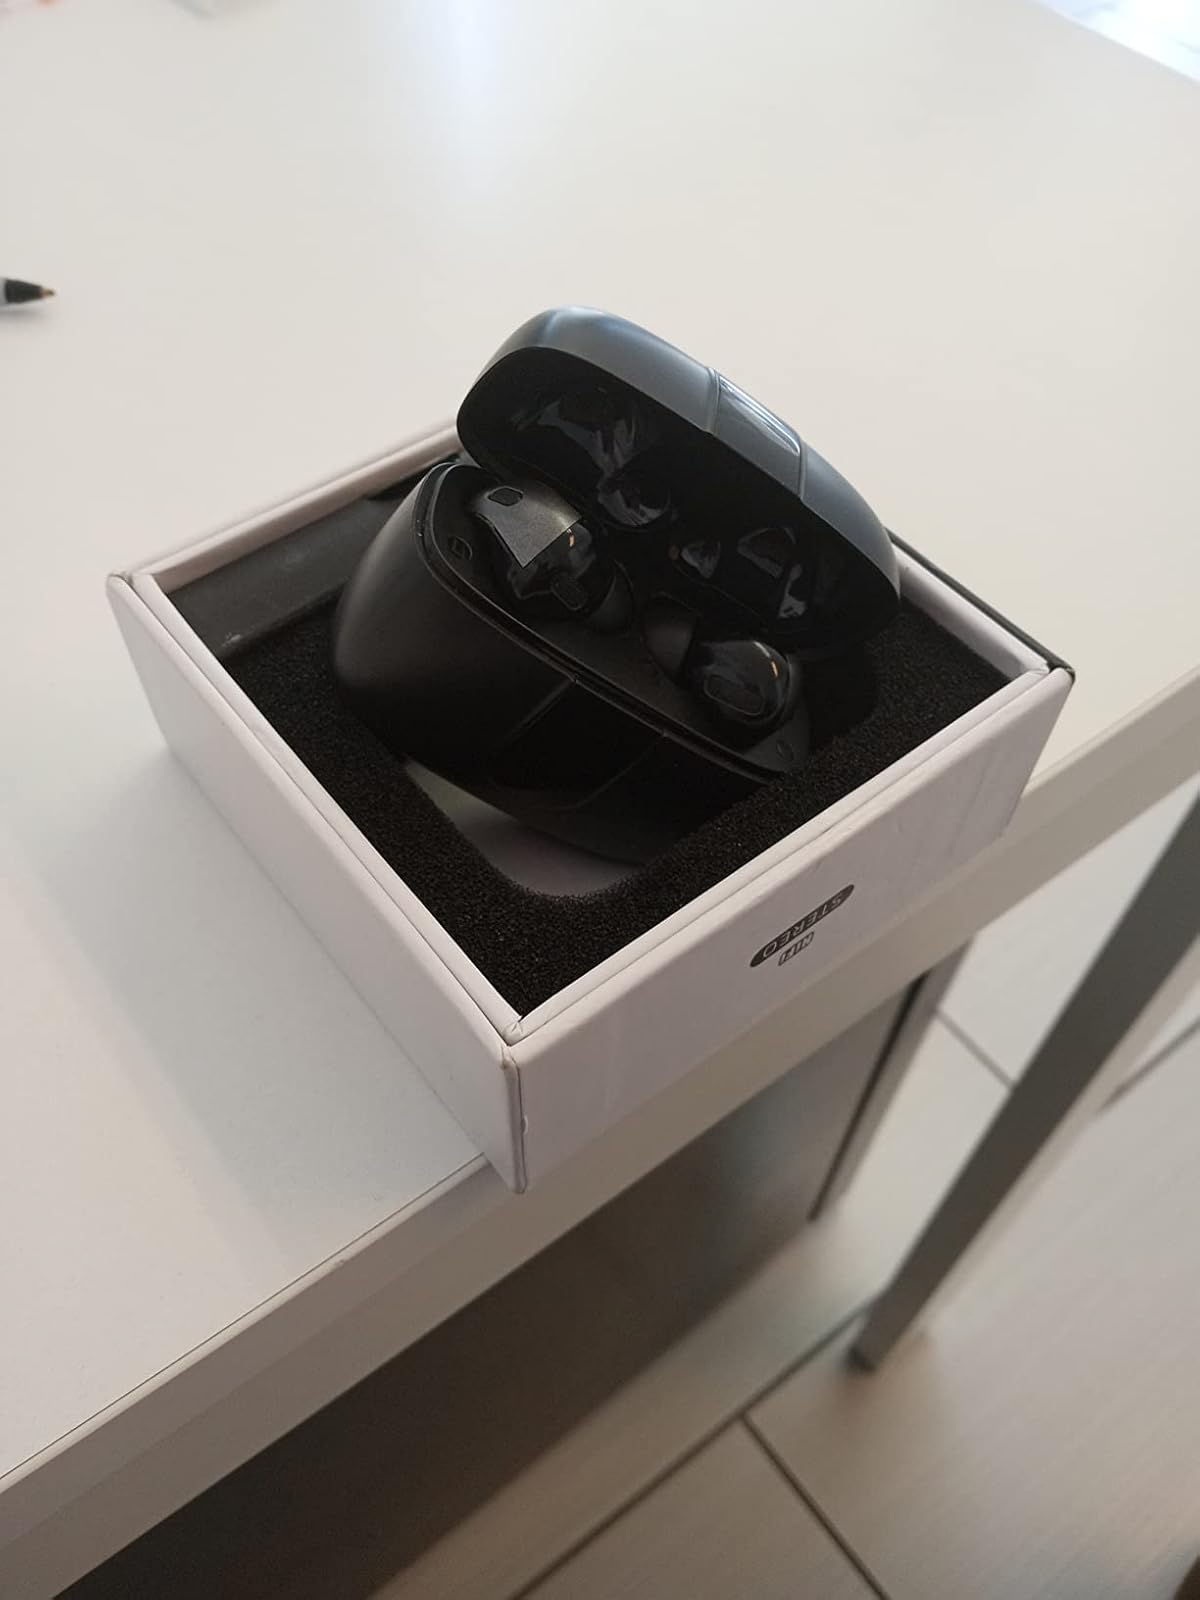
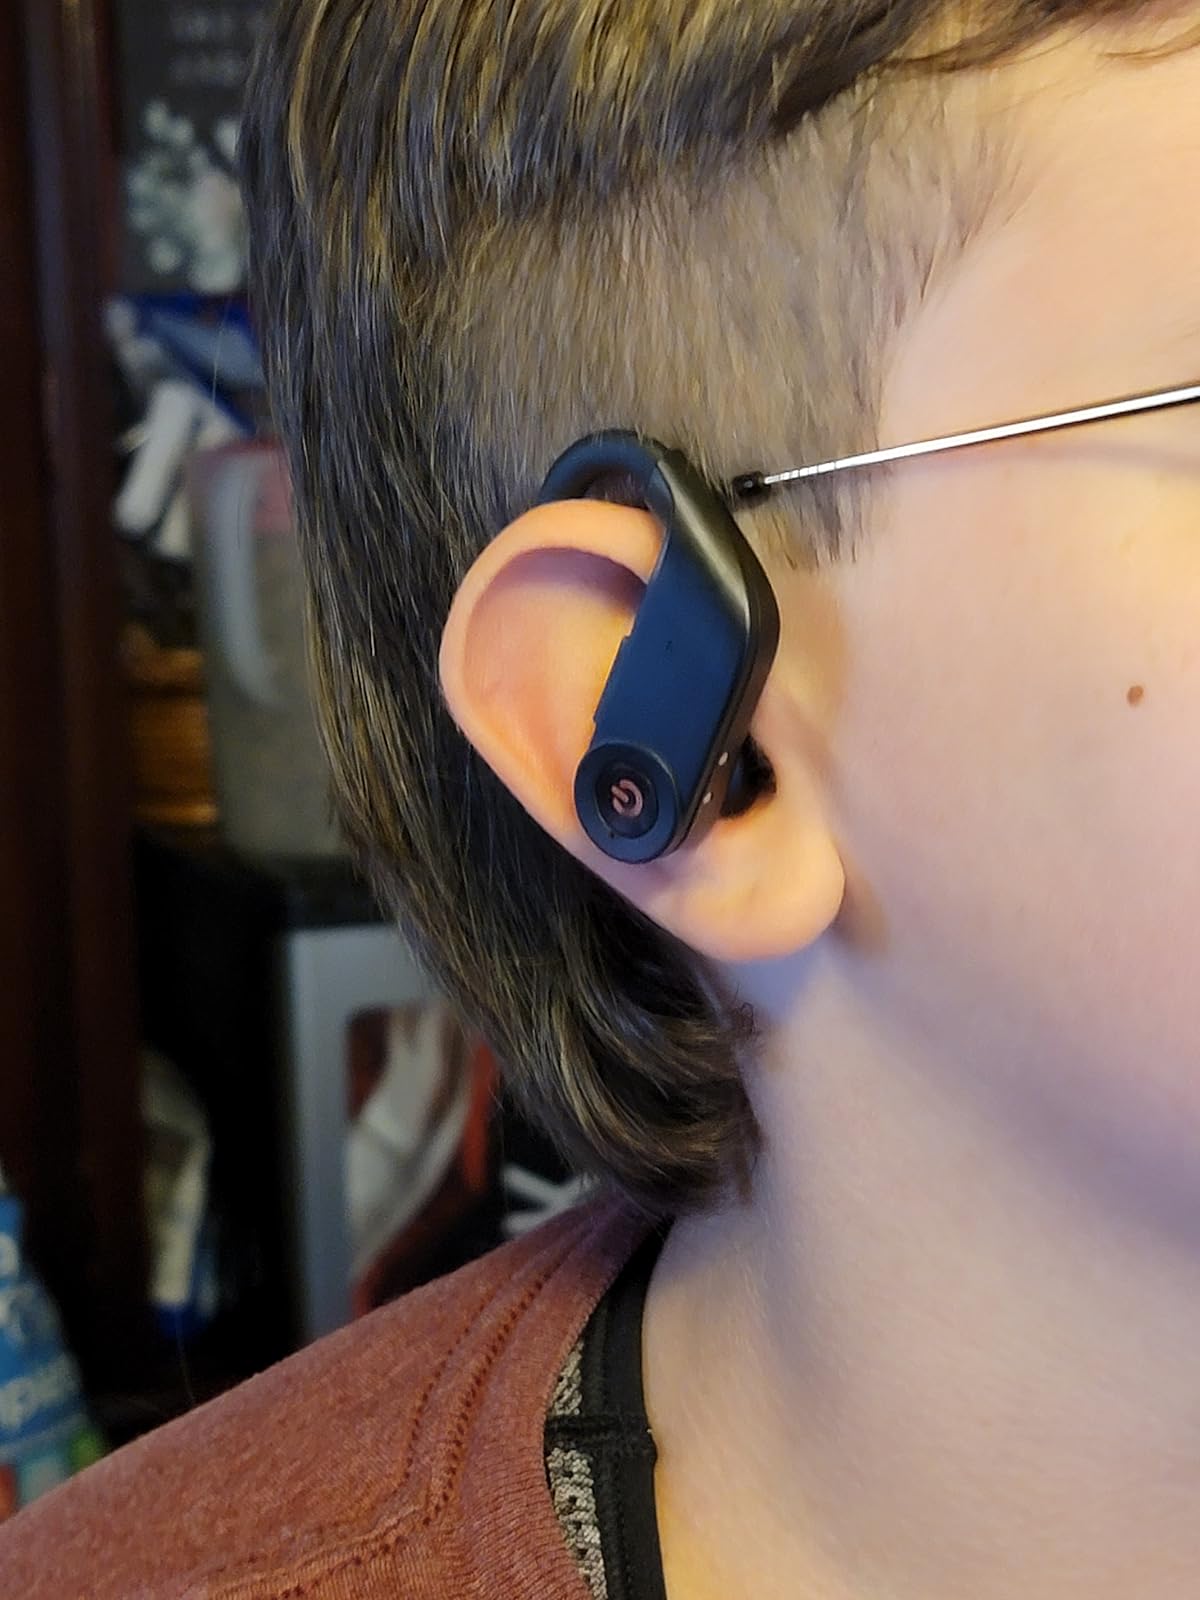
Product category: earbuds
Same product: no